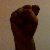
The image shows a hand gesture representing the letter 'S' in Indian Sign Language.